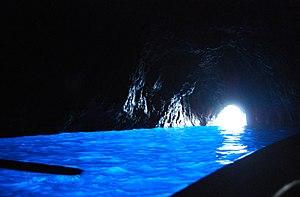
La grotte bleue est une grotte maritime d'Anacapri sur la rive nord-ouest de l'île de Capri. Elle est réputée pour les reflets bleu cobalt lumineux de ses parois et pour son eau claire cristalline.